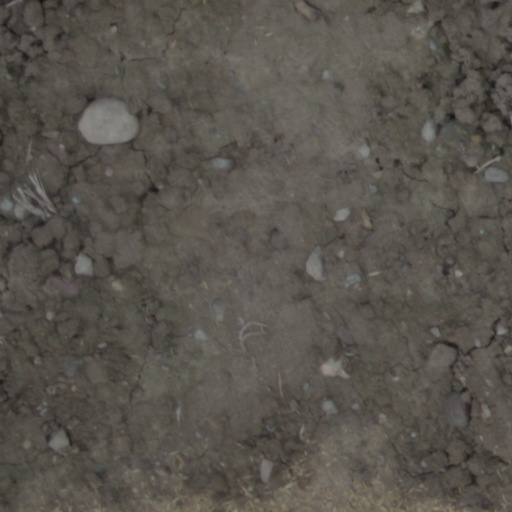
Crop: wheat